George Washington and slavery

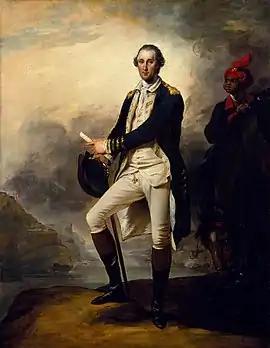
painting

The history of George Washington and slavery reflects Washington's changing attitude toward the ownership of human beings. The preeminent Founding Father of the United States and a hereditary slaveowner, Washington became uneasy with it, but kept that opinion in private communications only, and continued the practice until his death. Slavery was then a longstanding institution dating back over a century in Virginia where he lived; it was also longstanding in other American colonies and in world history. Washington's will immediately freed one of his slaves, and required his remaining 123 slaves to serve his wife and be freed no later than her death; they ultimately became free one year after his own death.